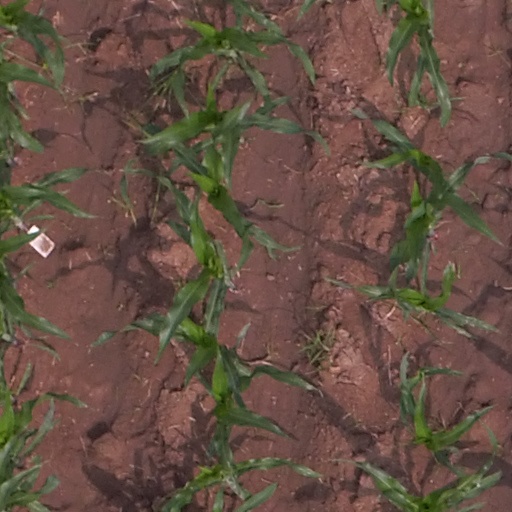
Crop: maize; corn